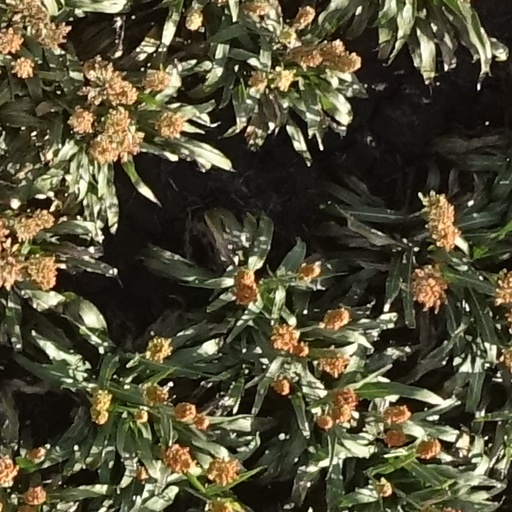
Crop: sorghum